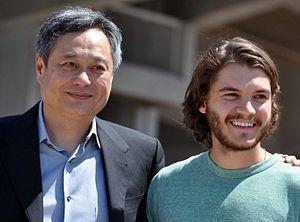
Hôtel Woodstock, ou Souvenirs de Woodstock au Québec, est une comédie dramatique américaine réalisée par Ang Lee, sortie en 2009.